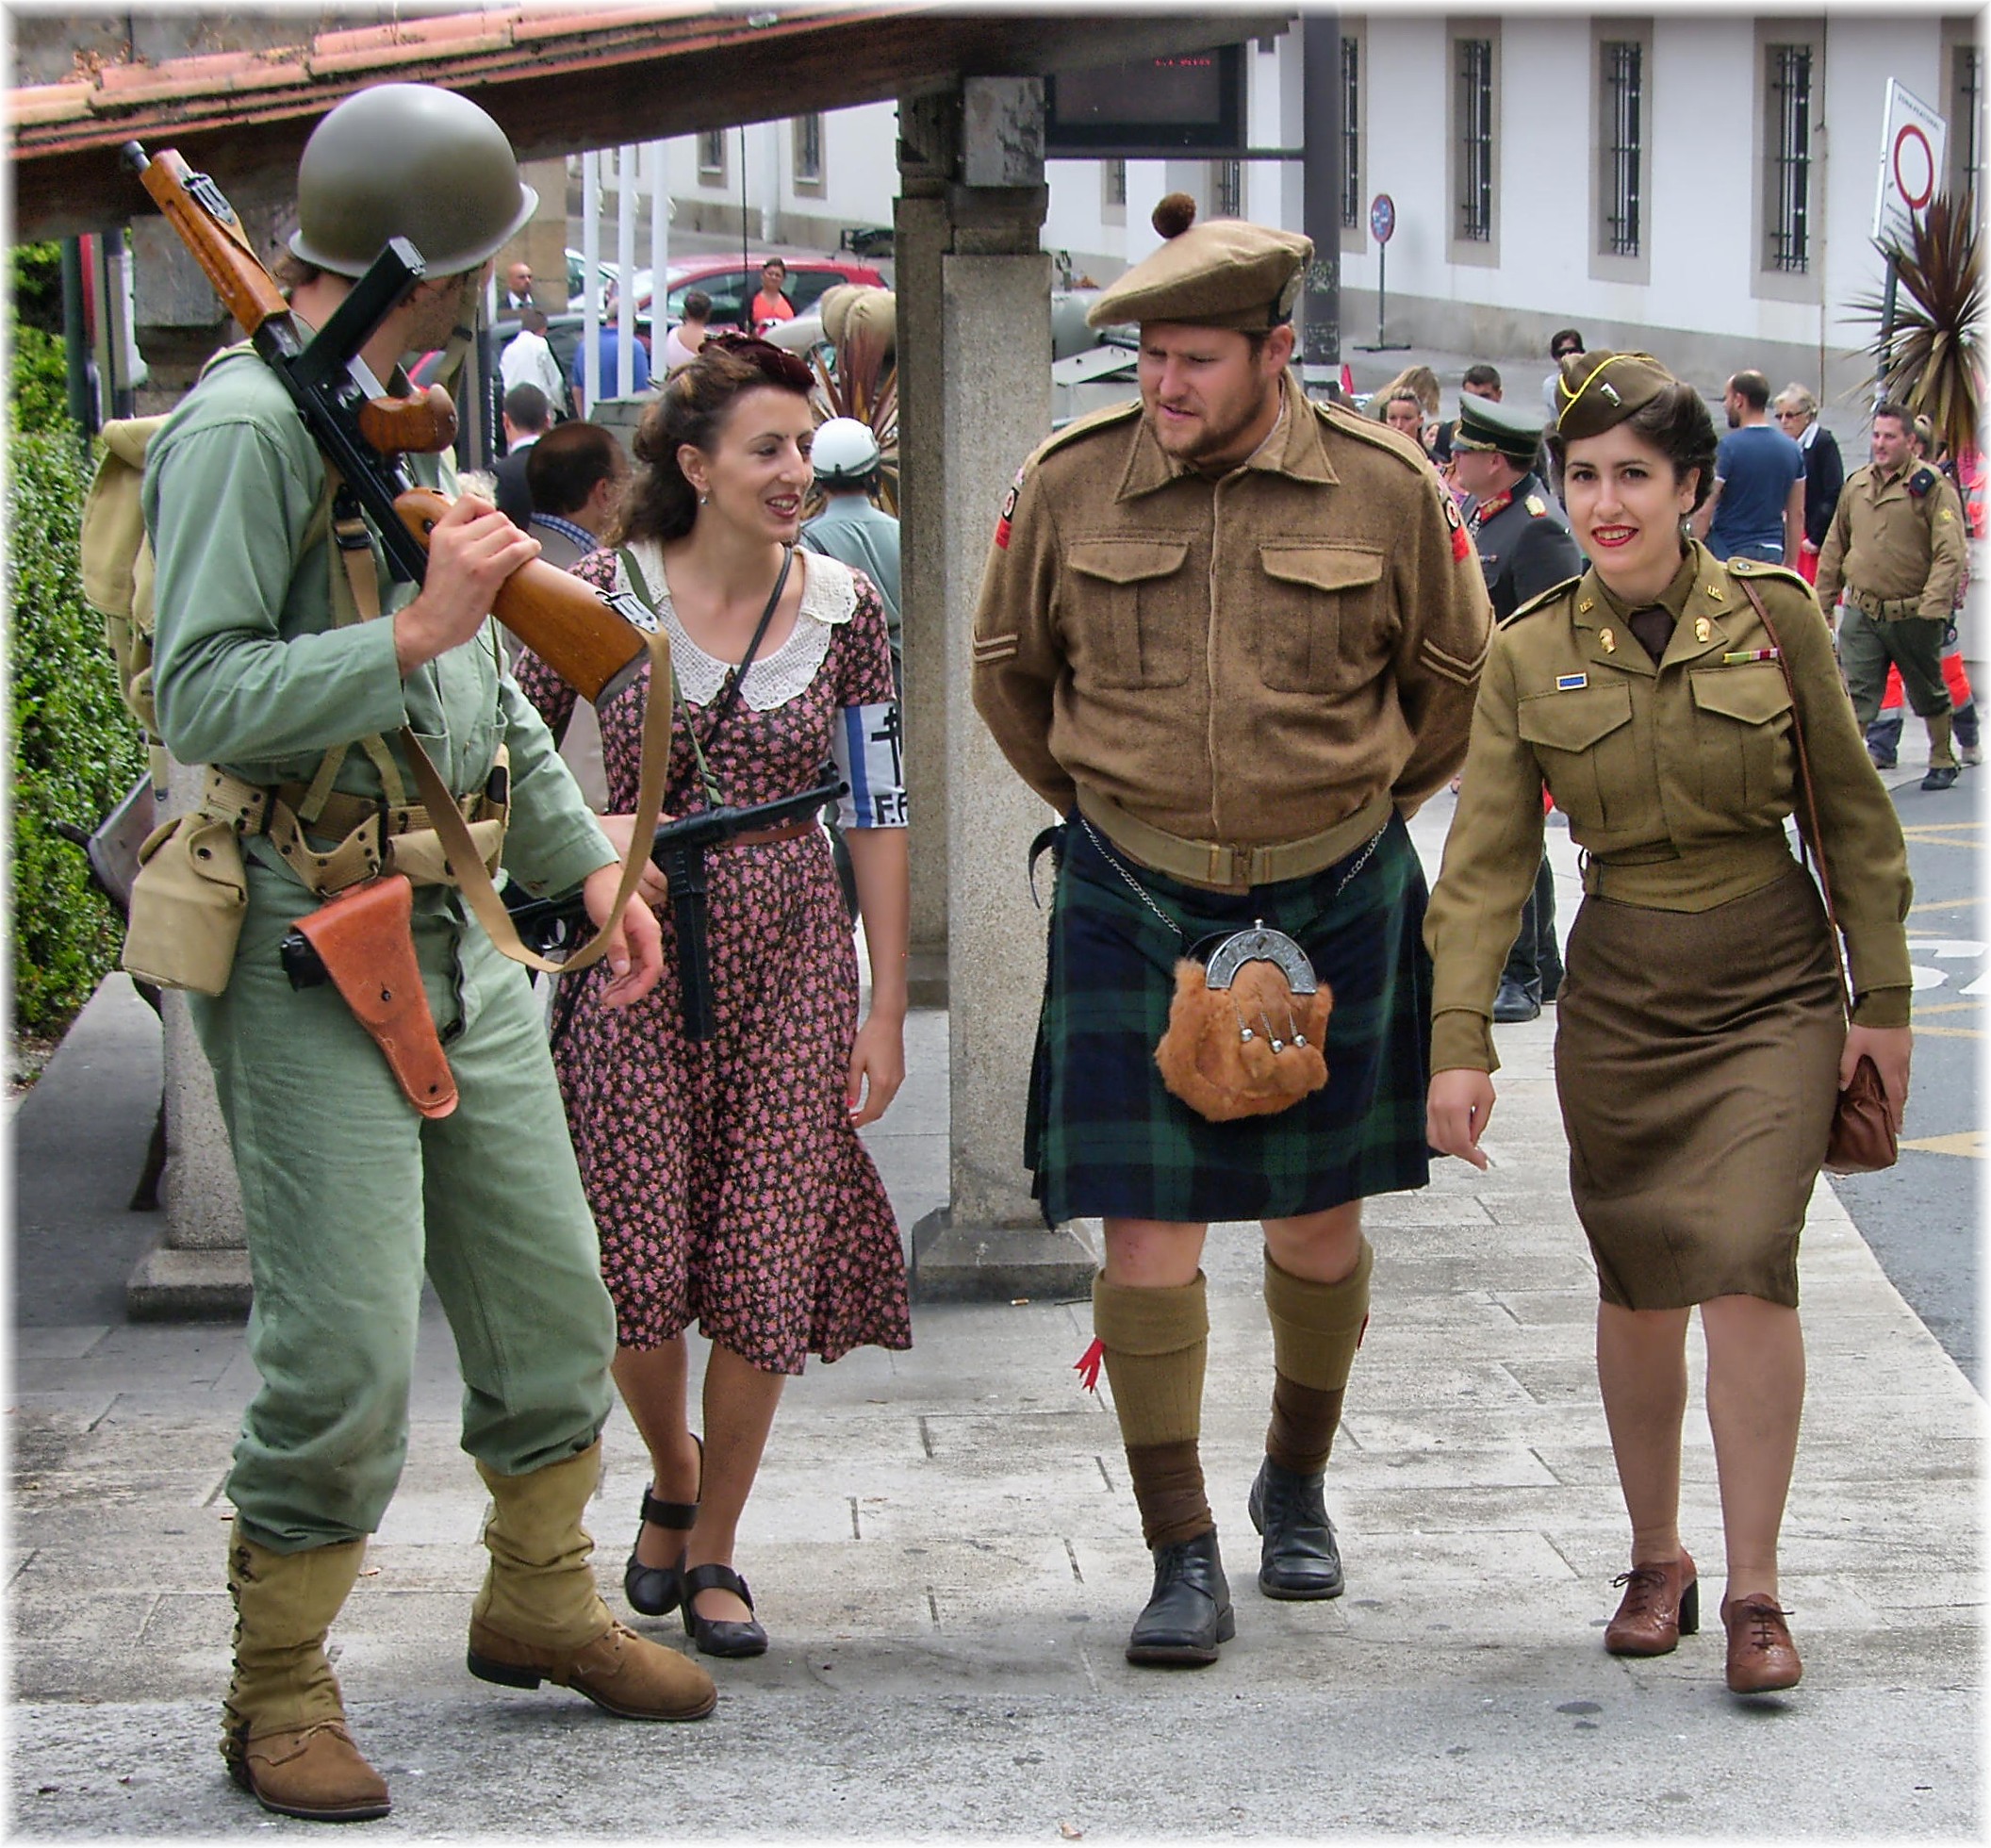
person, people, military, soldier, army, clothing, mygearandme, thegalaxy, troop